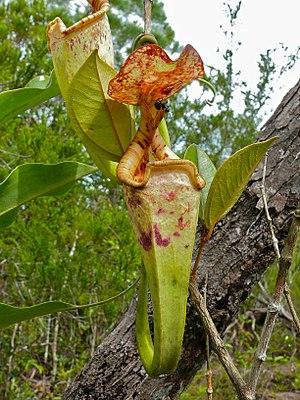
Nepenthes rafflesiana est une plante carnivore de basse altitude qui pousse en zone humide.